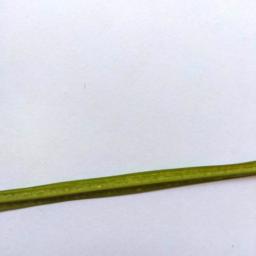
Label: Rice___Healthy